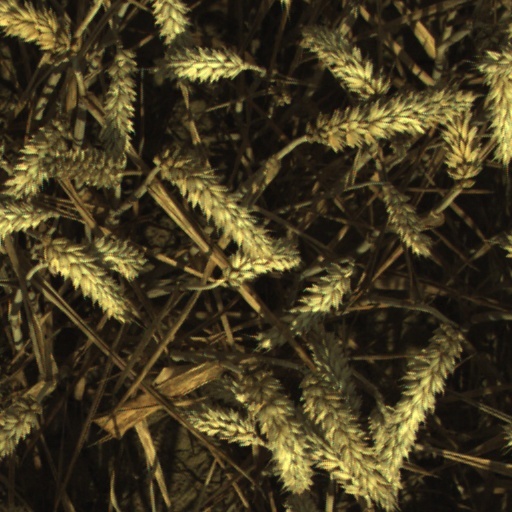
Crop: wheat